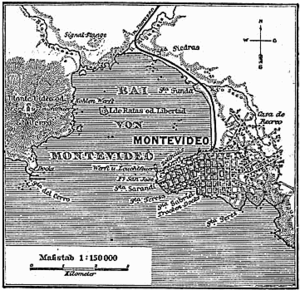
Montevideo ou Montévidéo, de son nom complet San Felipe y Santiago de Montevideo, est la capitale, le principal port et la plus grande ville d'Uruguay et est aussi celle du département de Montevideo. Montevideo possède une des plus importantes rades des Amériques. Elle se trouve dans la partie sud du pays et est bordée par le Rio de la Plata. La ville comptait 1 325 968 habitants en 2004 et son aire métropolitaine 1 668 335, soit presque la moitié de la population du pays.